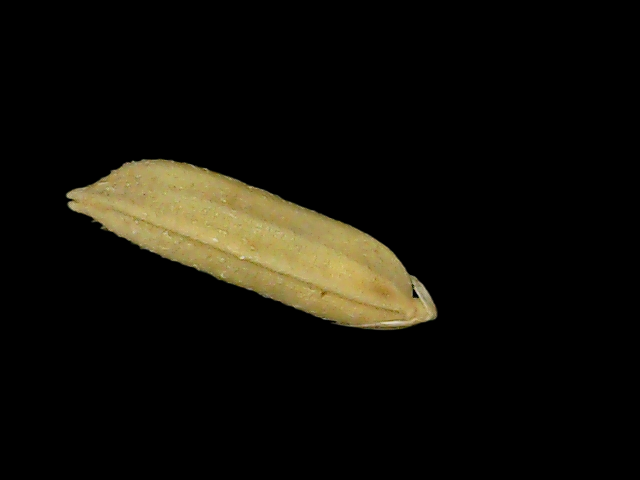
Rice variety: Bd75